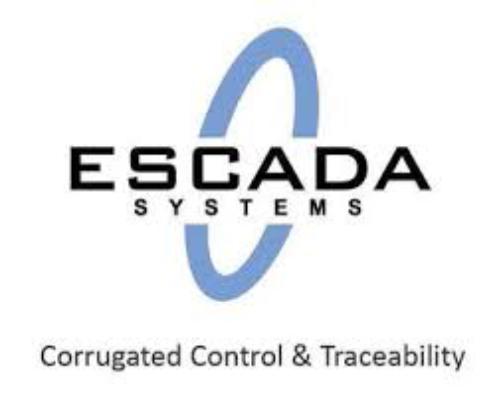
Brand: Escada
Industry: Necessities